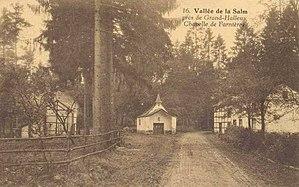
La chapelle de Farnières
Farnières est un hameau de la commune belge de Vielsalm située en Région wallonne dans la province de Luxembourg. Avant la fusion des communes de 1977, il faisait partie de la commune de Grand-Halleux.